Bussang Pass

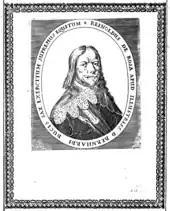
Reinhold von Rosen in the service of the Protestant armies.

The Bussang Pass is located in the Vosges mountains, on the western side in the commune of Bussang in the Vosges department, and on the eastern side in the commune of Urbès in the Haut-Rhin département, entirely within the Grand Est region. It leads into the upper Thur valley towards Thann.